1999 Baltimore mayoral election

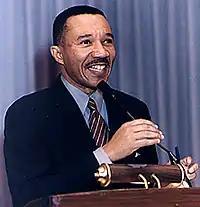
An African-American male with a mustache wearing a black suit with a light blue shirt and a red and white diagonally striped tie smiles as he stands behind a podium and adjusts a microphone with his right hand.

City leaders, including Howard P. Rawlings, a member of the Maryland House of Delegates, and William Donald Schaefer, the Comptroller of Maryland and Schmoke's predecessor as mayor, feared that none of the potential candidates had the vision to continue the urban renewal that took place under Schmoke and Schaefer. They hoped that Baltimore-native Kweisi Mfume, the president of the National Association for the Advancement of Colored People (NAACP), would run. Mfume had previously served on the Baltimore City Council and in the United States House of Representatives. Schmoke called the race "his to lose". However, Mfume lived in nearby Catonsville, Maryland, and did not move into Baltimore until March, which would leave him short of the one-year residency requirement.